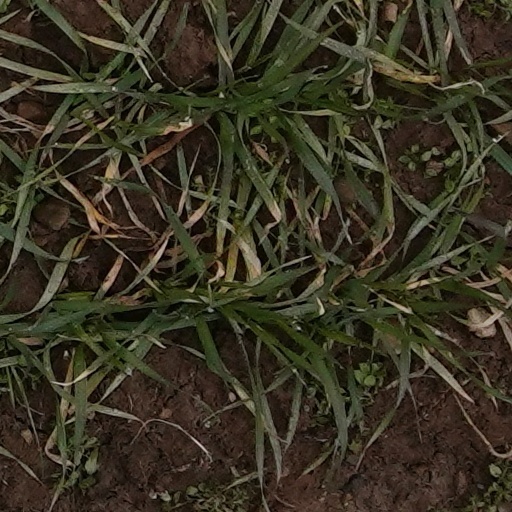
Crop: wheat